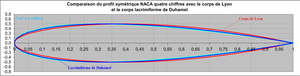
Comparaison des formes des profils NACA 4 chiffres, du corps de Hilda M. Lyon et du corps lacrimiforme de Duhamel. Le corps de Lyon présente une épaisseur maximale un peu plus en arrière et les NACA 4 chiffres un bord d'attaque un peu plus épais.
En mécanique des fluides, un corps de moindre traînée est un corps qui, lors de son déplacement dans un fluide, génère la traînée la plus faible.